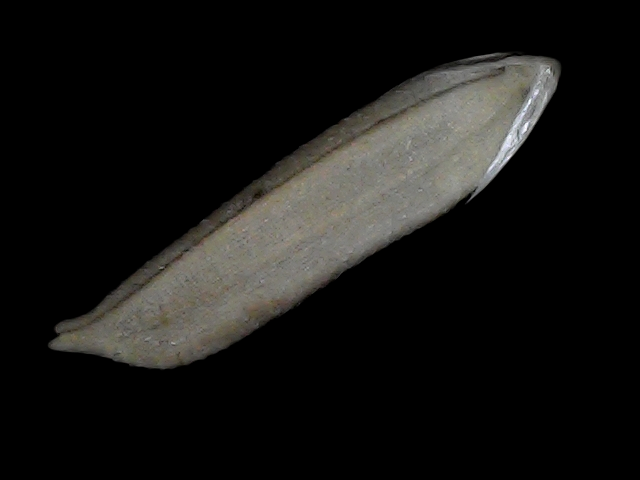
Rice variety: Bd57